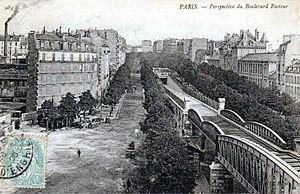
Paris - Perspective du Boulevard Pasteur (ligne 2sud, actuelle ligne 6).Carte postale ancienne, début du XXe siècle.
Le boulevard Pasteur est une voie située dans le quartier Necker du 15ᵉ arrondissement de Paris.
L'histoire du métro de Paris débute au milieu du XIXᵉ siècle, avec l'objectif de desservir, par un chemin de fer urbain, une ville de plus en plus paralysée par ses transports de surface. Se succèdent ensuite durant un demi-siècle des projets plus ou moins farfelus, sur fond de conflit entre l'État et la Ville de Paris : le premier souhaite l'interconnexion des gares terminales via un réseau à grand gabarit, tandis que la seconde, farouchement opposée aux grandes compagnies ferroviaires, veut construire un réseau d'intérêt local et à gabarit réduit, strictement limité à Paris intra-muros. L'imminence de l'exposition universelle de 1900 entraîne finalement en 1895 la décision de mettre en œuvre un réseau souterrain, électrique et à gabarit réduit, ce qui marque la victoire de la Ville.